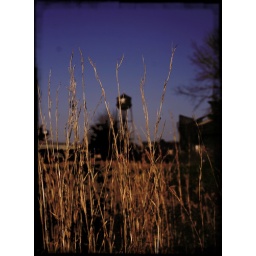
No water in the water tower